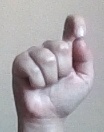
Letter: fa